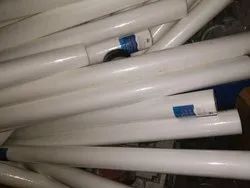
Label: Micron_Filter